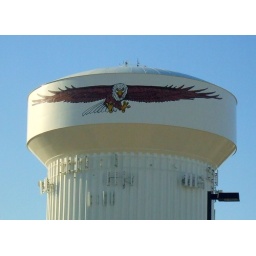
Water tower in allen, home of the fighting eagles.